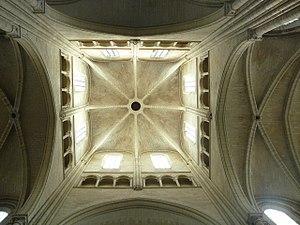
La tour lanterne de la cathédrale de Laon. Auteur So Leblanc, 2007.
La cathédrale Notre-Dame de Laon est une église catholique située à Laon, dans le département de l'Aisne, en région Hauts-de-France.